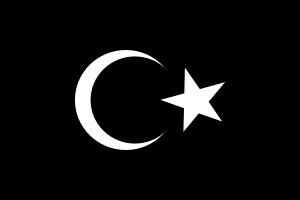
La Cyrénaïque est une région traditionnelle de Libye dont le nom provient de la Cyrénaïque antique, province romaine située autour de l'ancienne cité grecque de Cyrène.